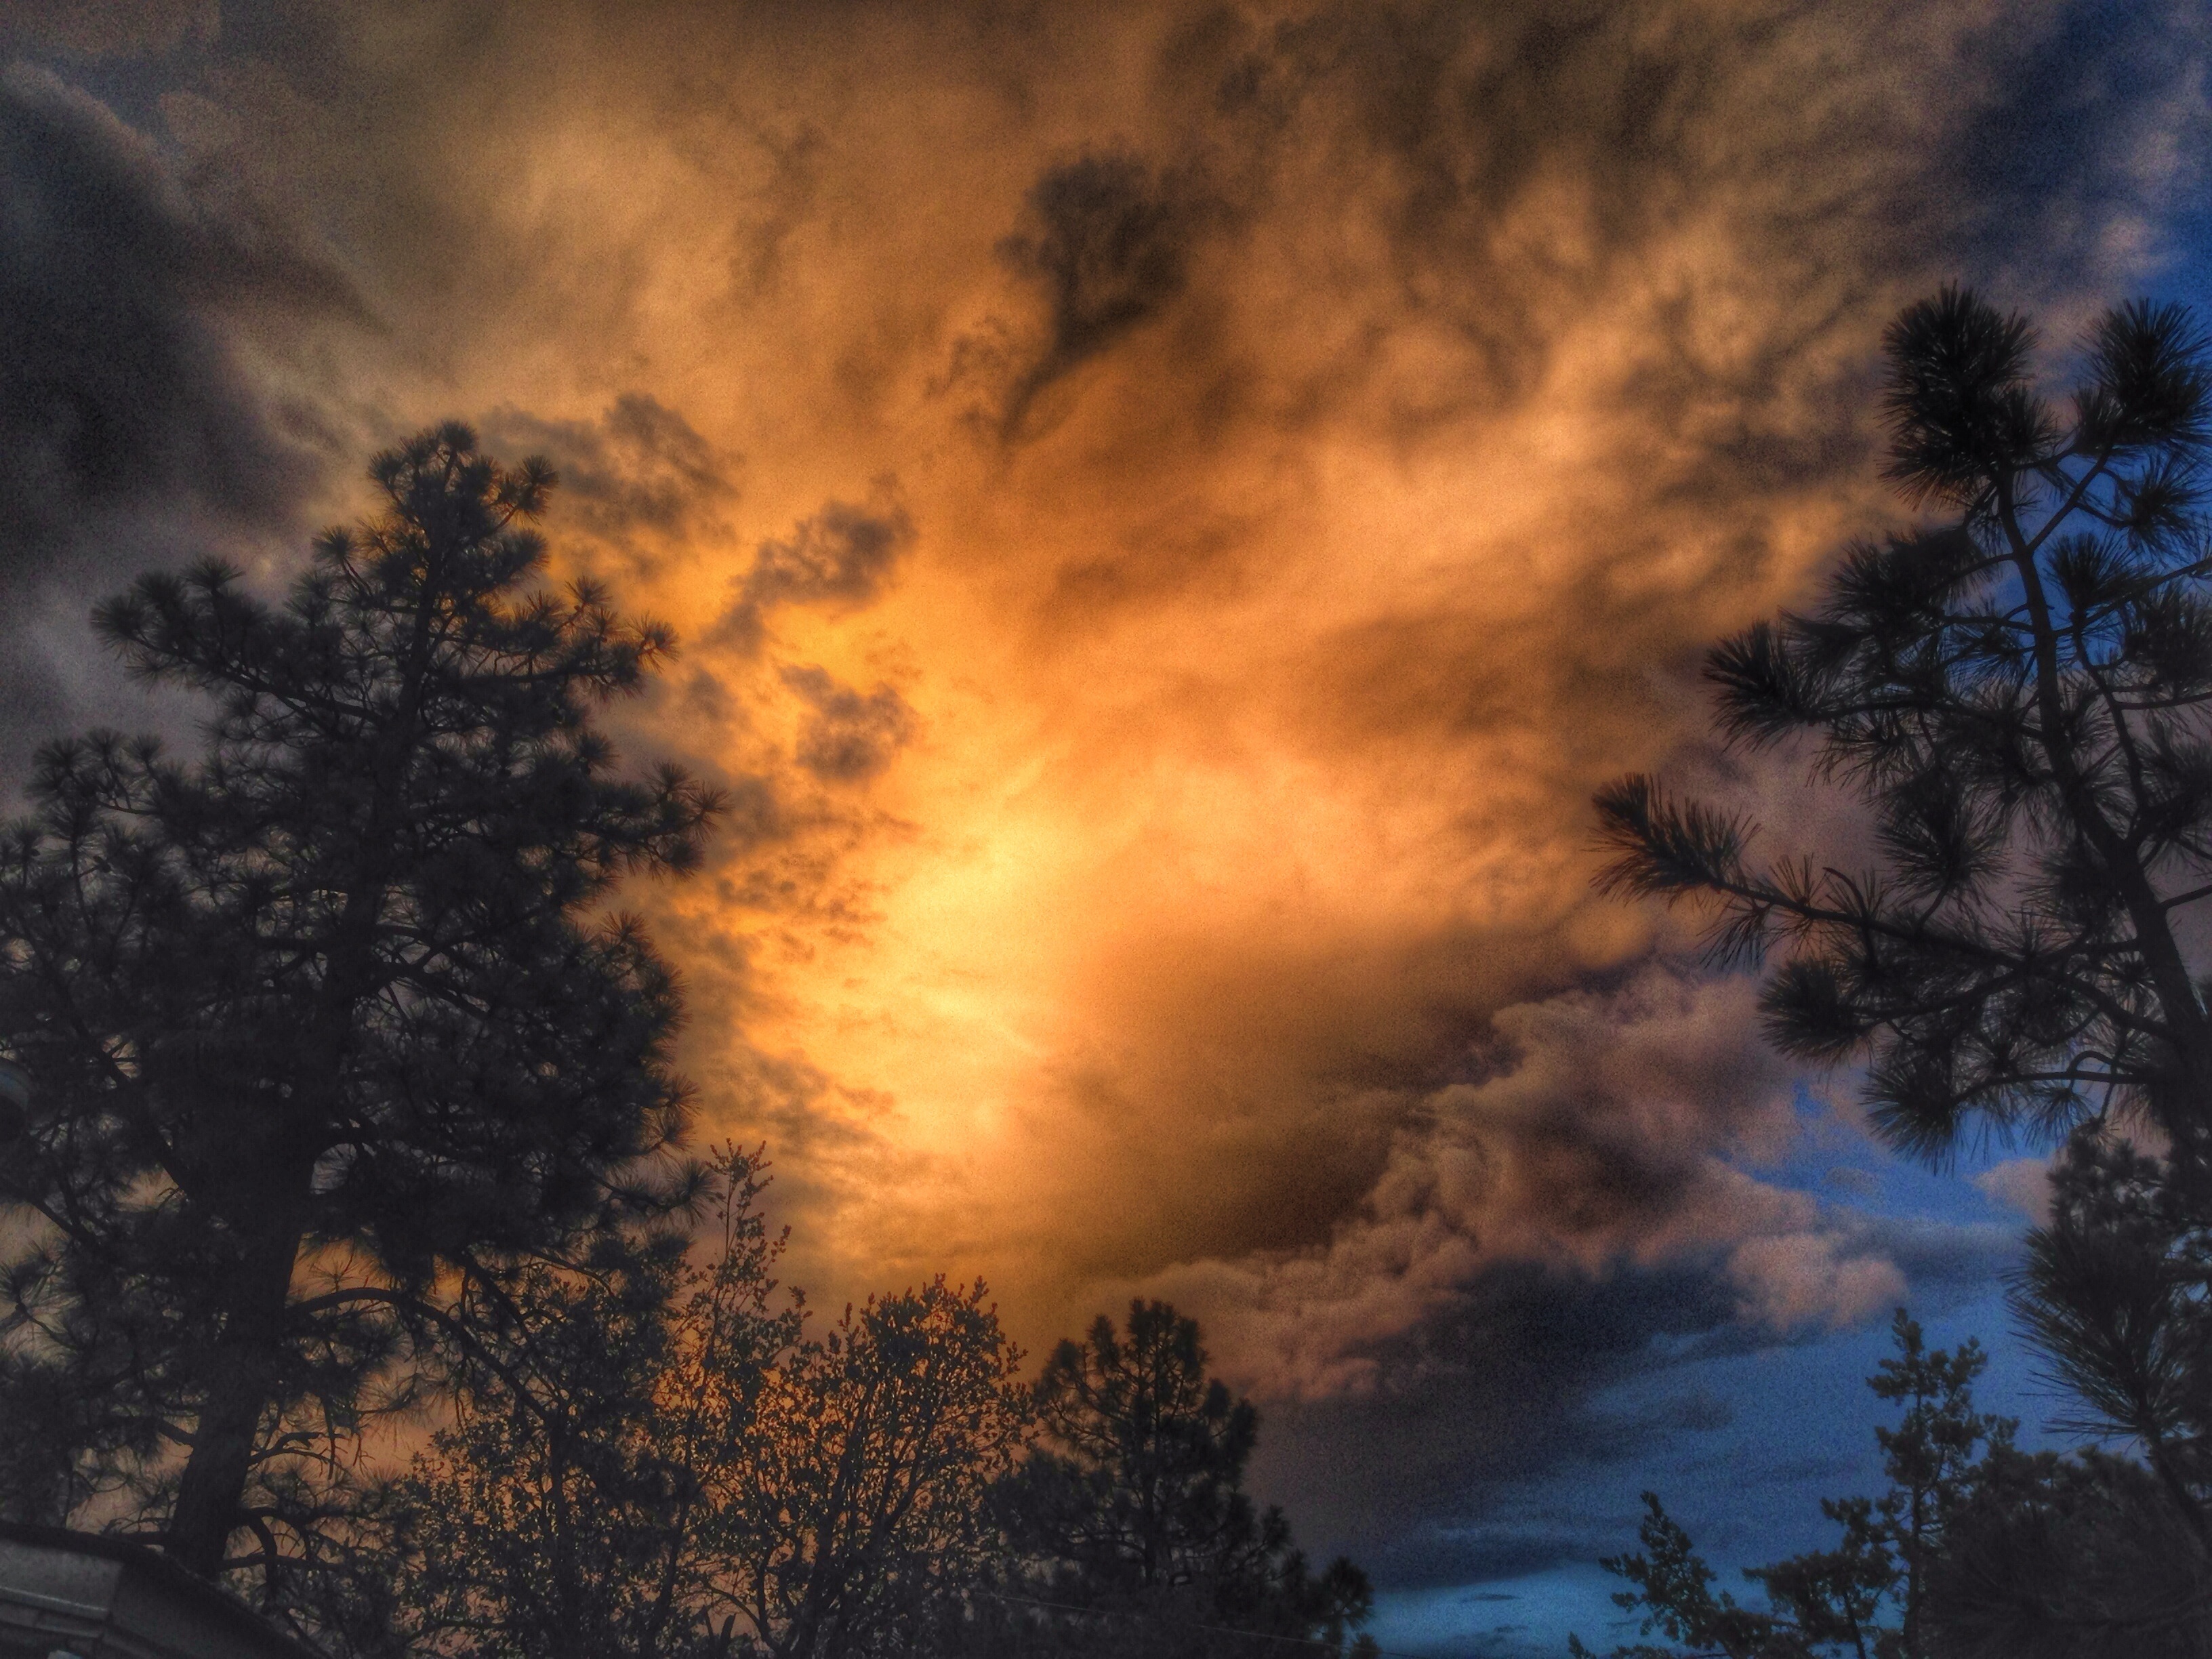
tree, nature, cloud, sky, sun, sunrise, sunset, sunlight, morning, dawn, atmosphere, dusk, evening, reflection, meteorological phenomenon, atmospheric phenomenon